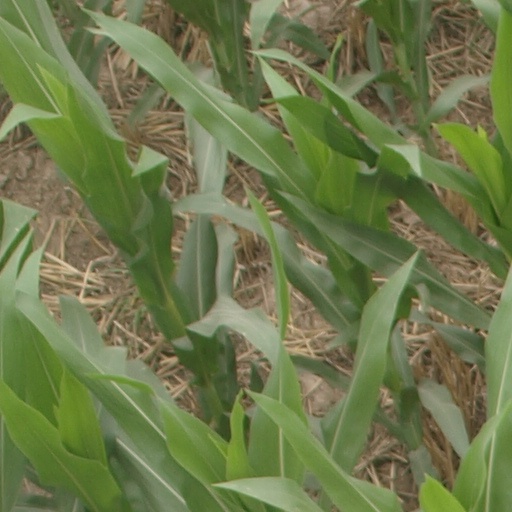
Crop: maize; corn